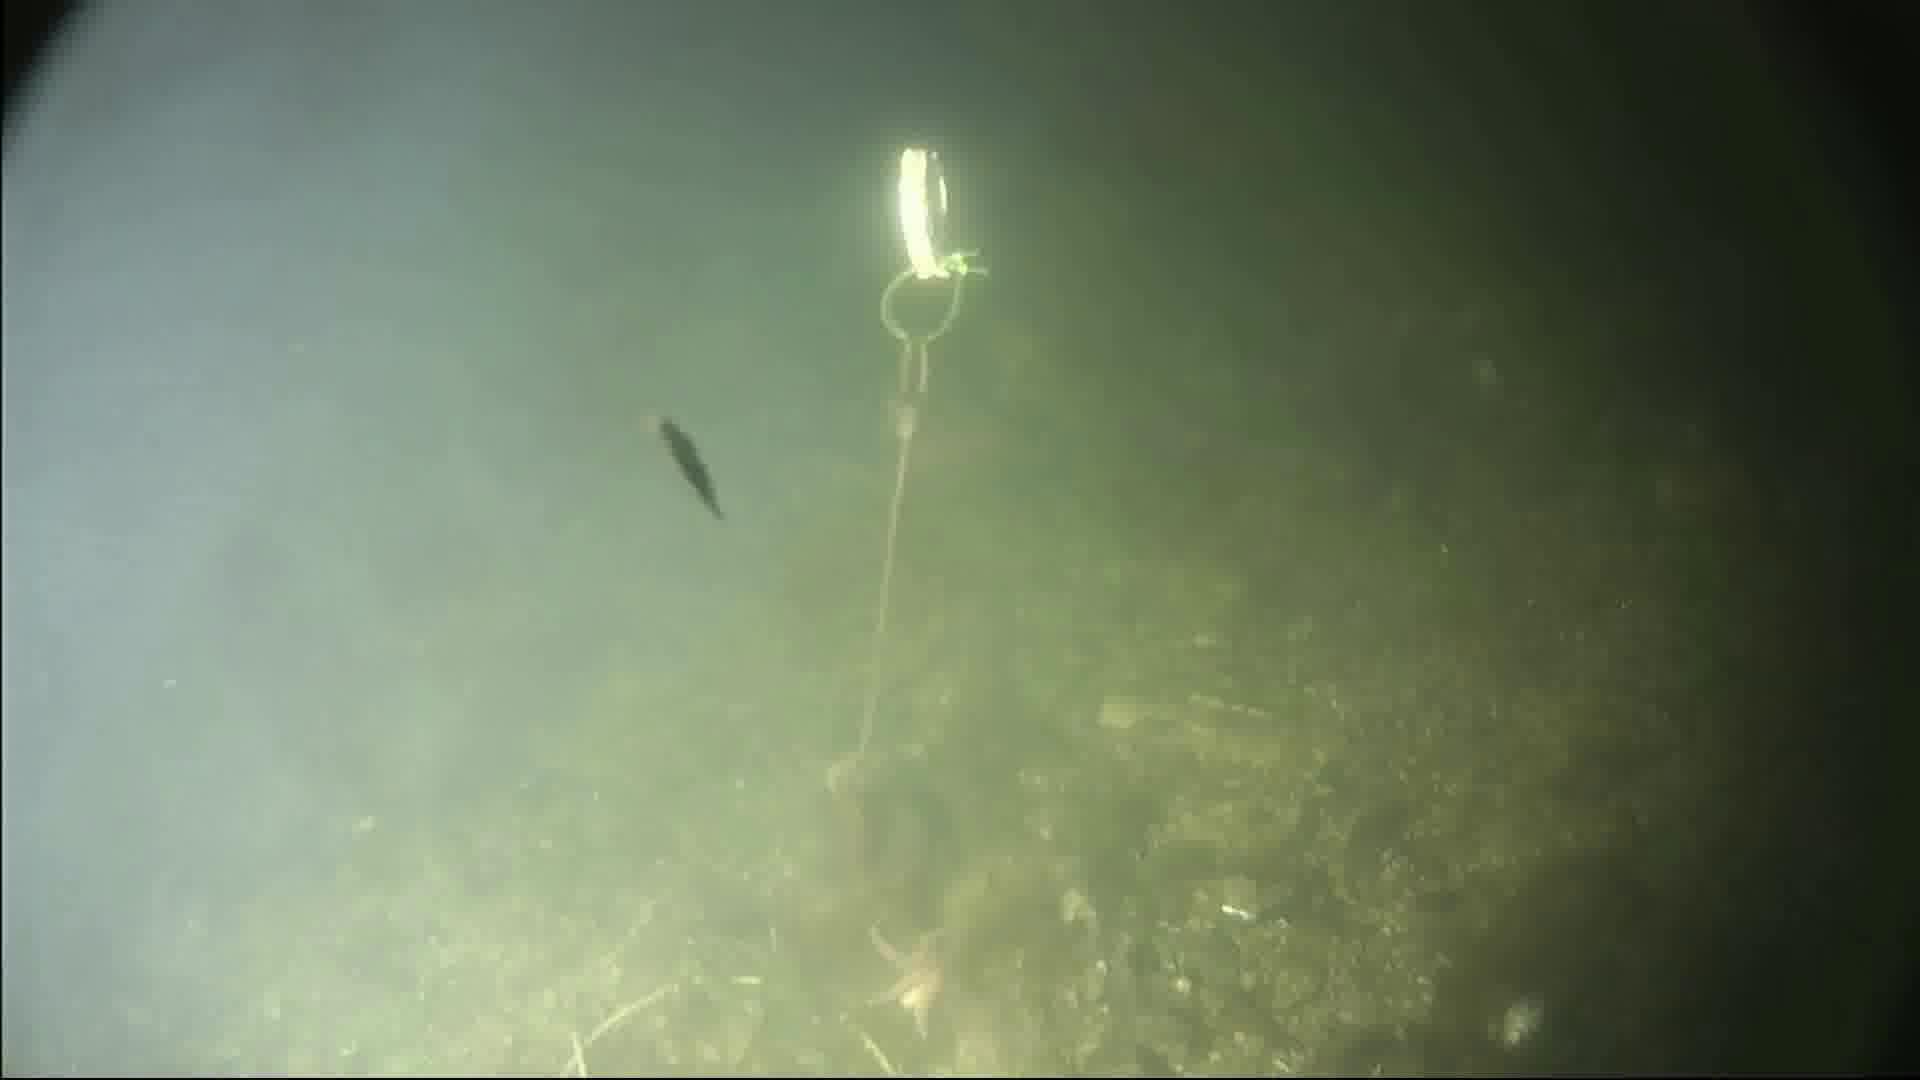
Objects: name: starfish
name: small_fish